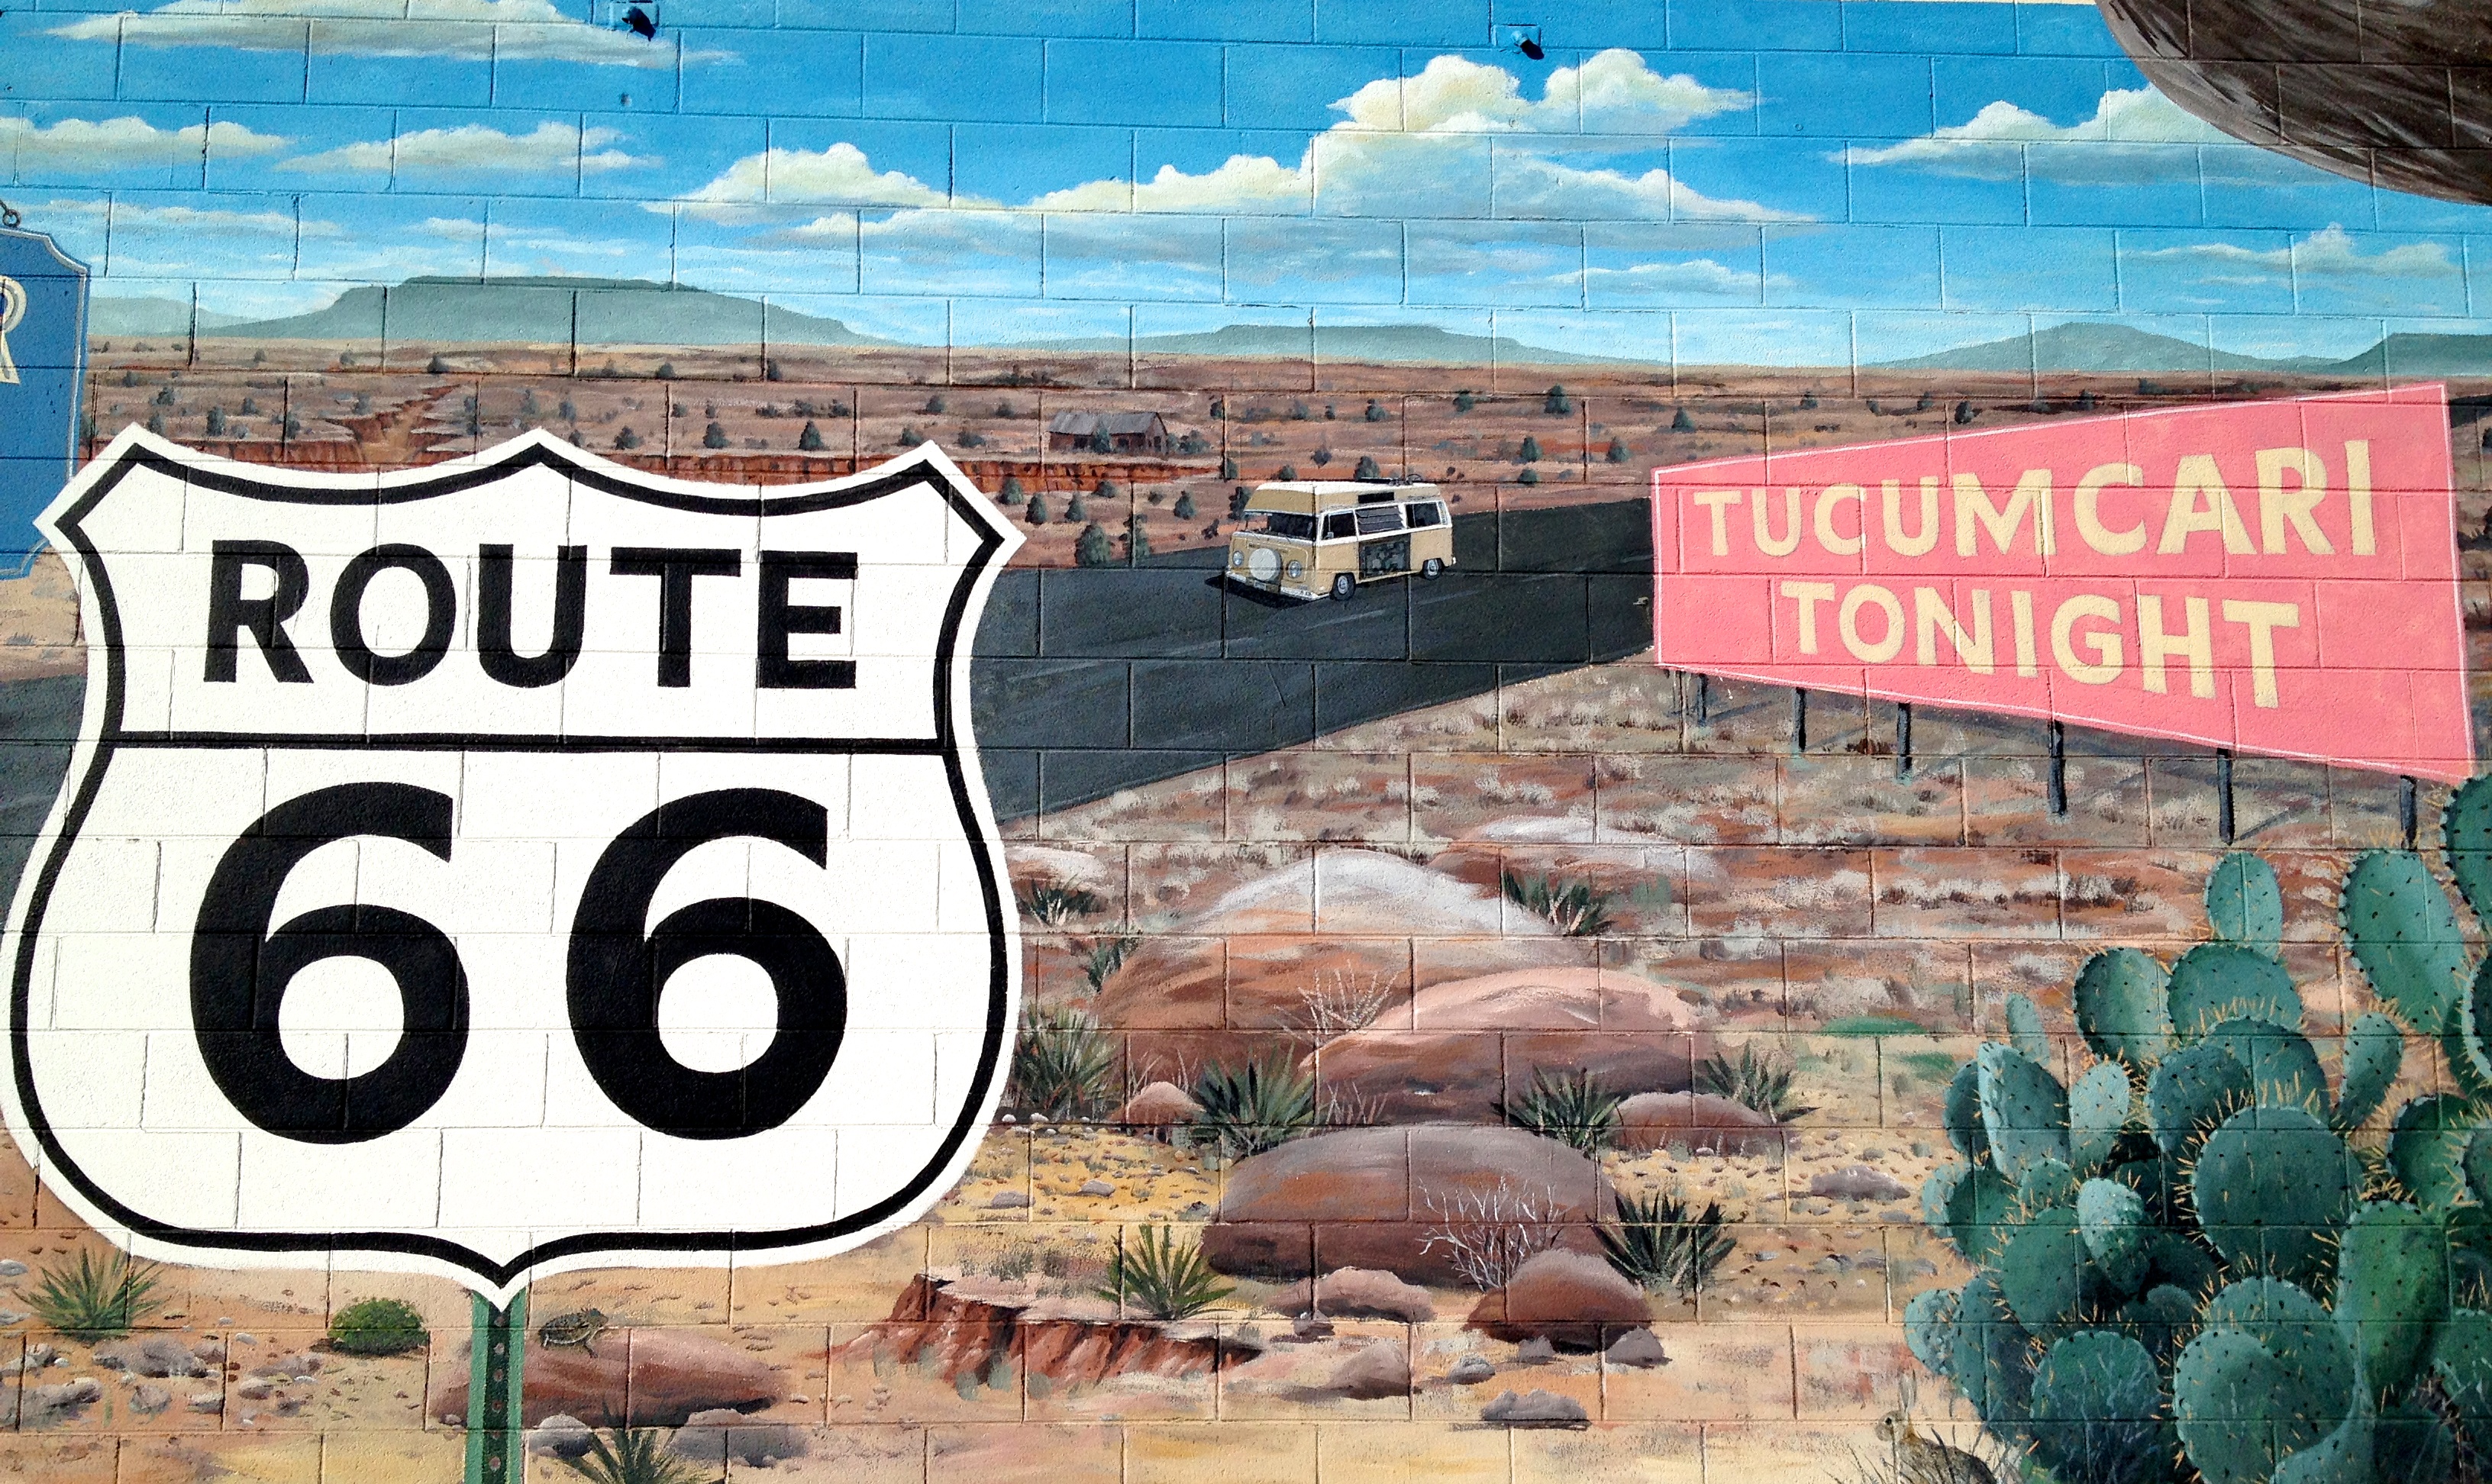
advertising, sign, tourism, signage